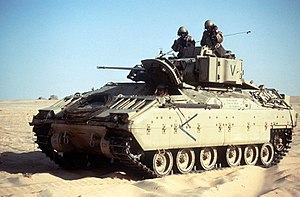
M2 Bradley
M2 Bradley er en amerikansk amfibisk pansret mandskabsvogn produceret af BAE Systems Land and Armaments. Køretøjet er opkaldt efter den amerikanske general Omar Bradley fra 2. verdenskrig.